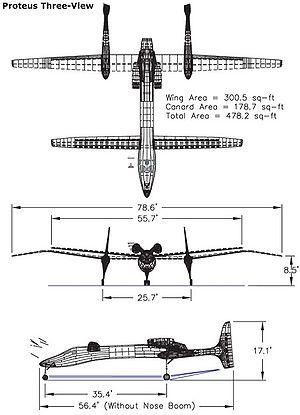
Le Scaled Composites Model 281 Proteus est un avion à hautes performances avec ailes en tandem conçu par Burt Rutan en tant qu'avion de recherche sur les avions de haute altitude et en tant que relais de télécommunications. Le Proteus est un avion multi-rôles, capable d'emporter diverses charges sur un pylône ventral. Il peut atteindre une altitude de 65 000 pieds pendant plus de 18 heures. Le constructeur Scaled Composites est une filiale de Northrop Grumman.